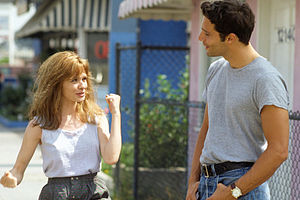
Adrienne Shelly
Adrienne Shelly var en amerikansk filmskuespiller og -instruktør.